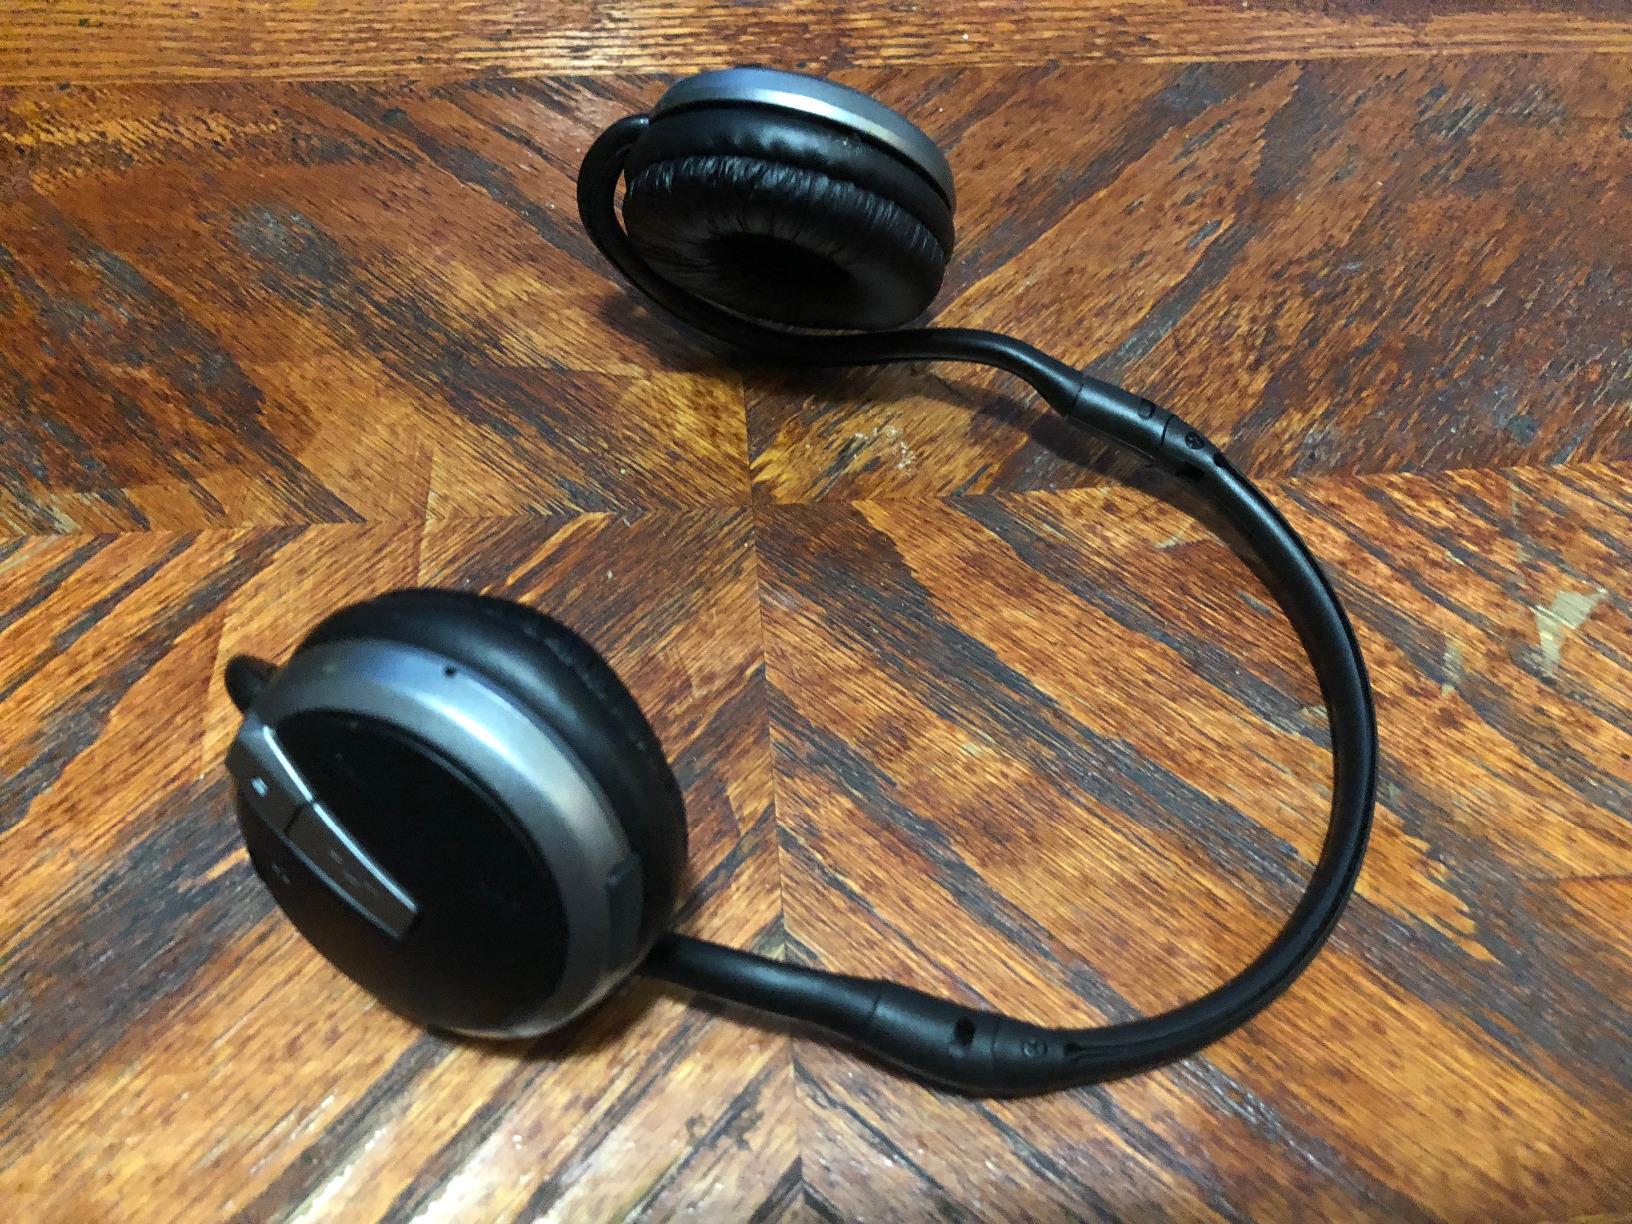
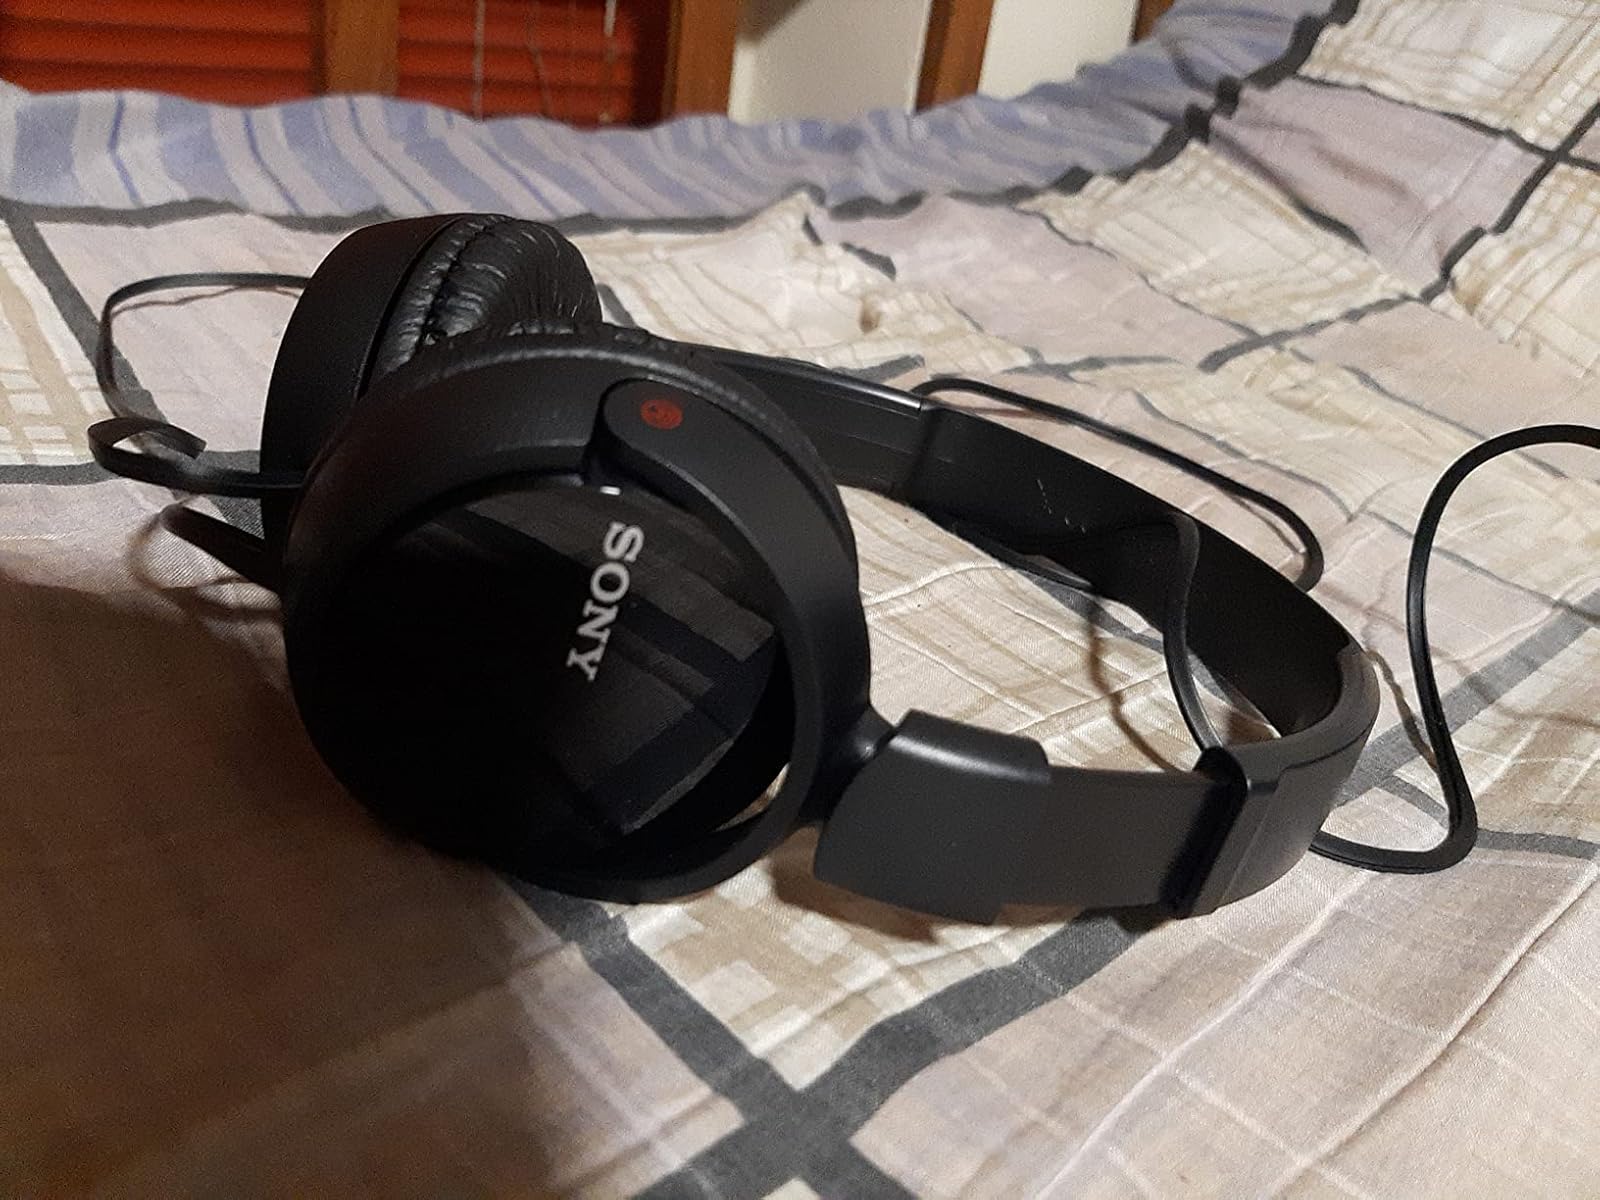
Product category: headphones
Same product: no